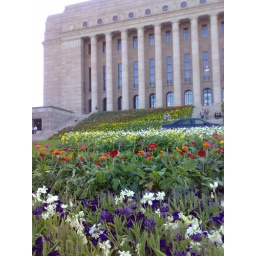
60000 flowers take over the parliament house